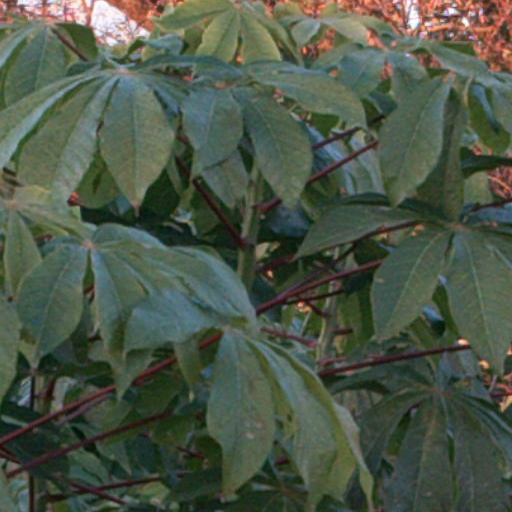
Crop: cassava